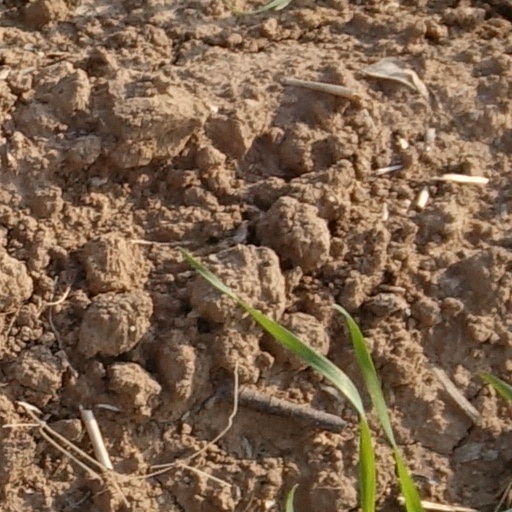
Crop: wheat